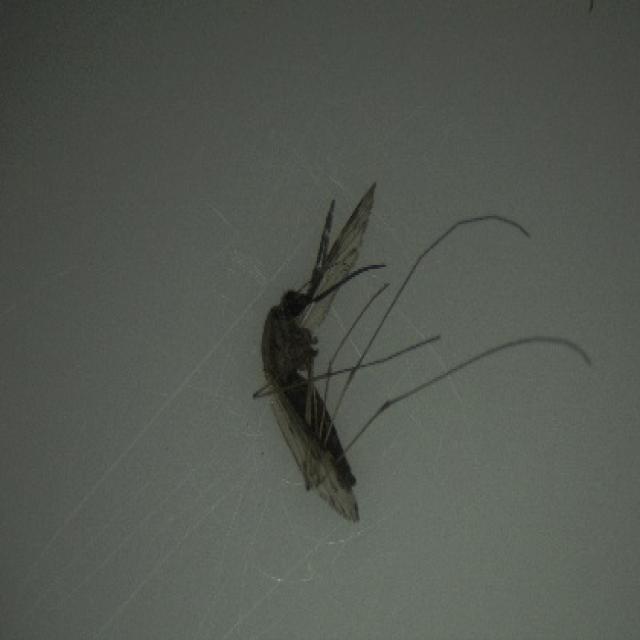
Species: anopheles_sinensis